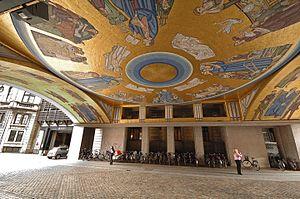
Ejnar Nielsen, né le 9 juillet 1872 à Copenhague dans la région du Hovedstaden et mort le 21 juillet 1956 à Hellerup dans la même région, est un peintre et illustrateur danois.